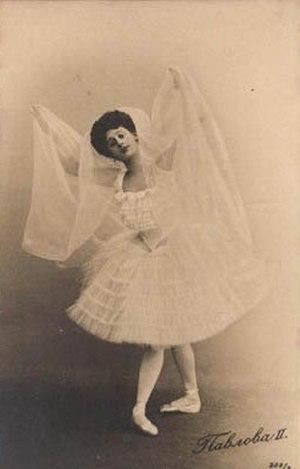
Ludwig Aloisius Minkus, dit Léon Minkus, est un compositeur autrichien de musique de ballet, un violoniste virtuose et un professeur de violon.
La Bayadère est un ballet en trois actes et sept tableaux chorégraphié par Marius Petipa sur une musique de Léon Minkus. Sa création a eu lieu le 23 janvier 1877 au Théâtre Bolchoï Kamenny de Saint-Pétersbourg.